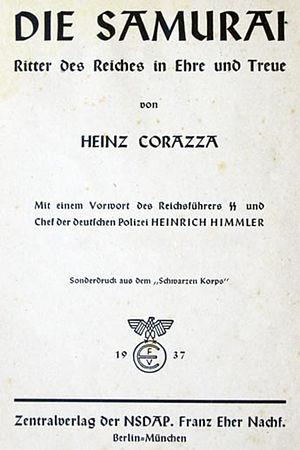
Himmler était tellement obnubilé par les samouraïs qu'il en vint à commander un livret sur leur histoire et leurs valeurs, ouvrage de propagande qui devait ensuite être distribué aux membres de la SS. Ce livret fut publié en 1937 par la maison d'édition du parti nazi (Zentralverlag der NSDAP, Franz Eher Nachf.
Le Zen dans l'art chevaleresque du tir à l'arc est un petit livre écrit dans les dernières années de sa vie par Eugen Herrigel, professeur de philosophie allemand néokantien qui s'intéressa à la philosophie de la logique, ainsi qu'au mysticisme, c'est-à-dire – selon Herrigel – à l'atteinte de « l'état de détachement véritable ». Le contenu de ce livre a eu une grande influence sur la vogue du zen en Occident et a répandu l'idée que le tir à l'arc japonais était en rapport étroit avec le zen. Soixante ans après sa première parution, la réalité factuelle de cette notion développée par Herrigel est sérieusement contestée.